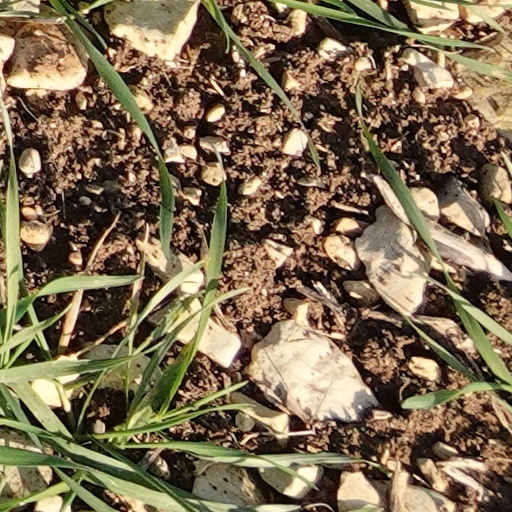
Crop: wheat